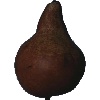
Label: Pear Kaiser 1